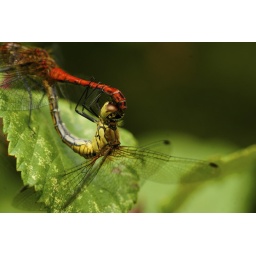
Ruddy Darters in 'wheel' showing the grasping behind the eyes of the female by the male - Hadleigh Country Park